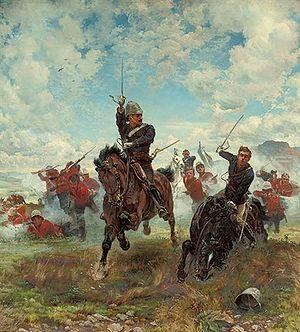
Robert Elwes est un Lieutenant des Grenadiers reconnu pour être mort vaillamment lors de la bataille de Laing's Nek durant la Première guerre des Boers au Transvaal en Afrique du Sud. Il est immortalisé par Floreat Etona!, peinture d'Elizabeth Thompson
La bataille de Laing's Nek fut une importante bataille de la première guerre des Boers le 28 janvier 1881.
Floreat Etona! est une toile de l'artiste britannique Elizabeth Thompson, peinte en 1882. Le titre représente la devise du Collège d'Eton et la toile un incident survenu lors de la Première guerre des Boers en 1881.